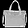
Label: Bag